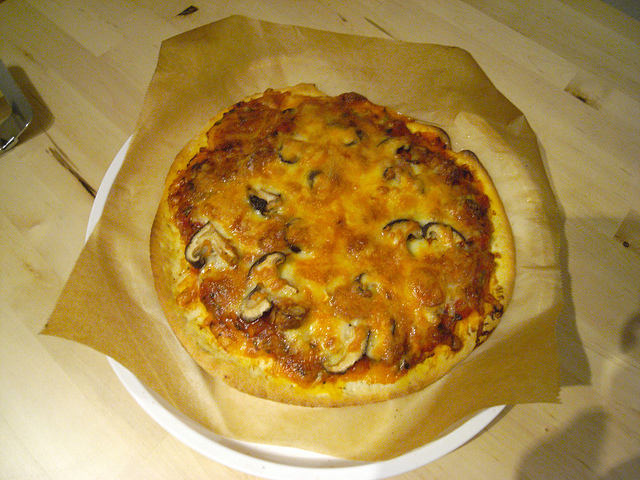
user: Given an image and a question. Answer the question in a short answer. Question: What is the breaded portion of this edible called? Short Answer:
assistant: crust